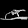
Label: Sandal